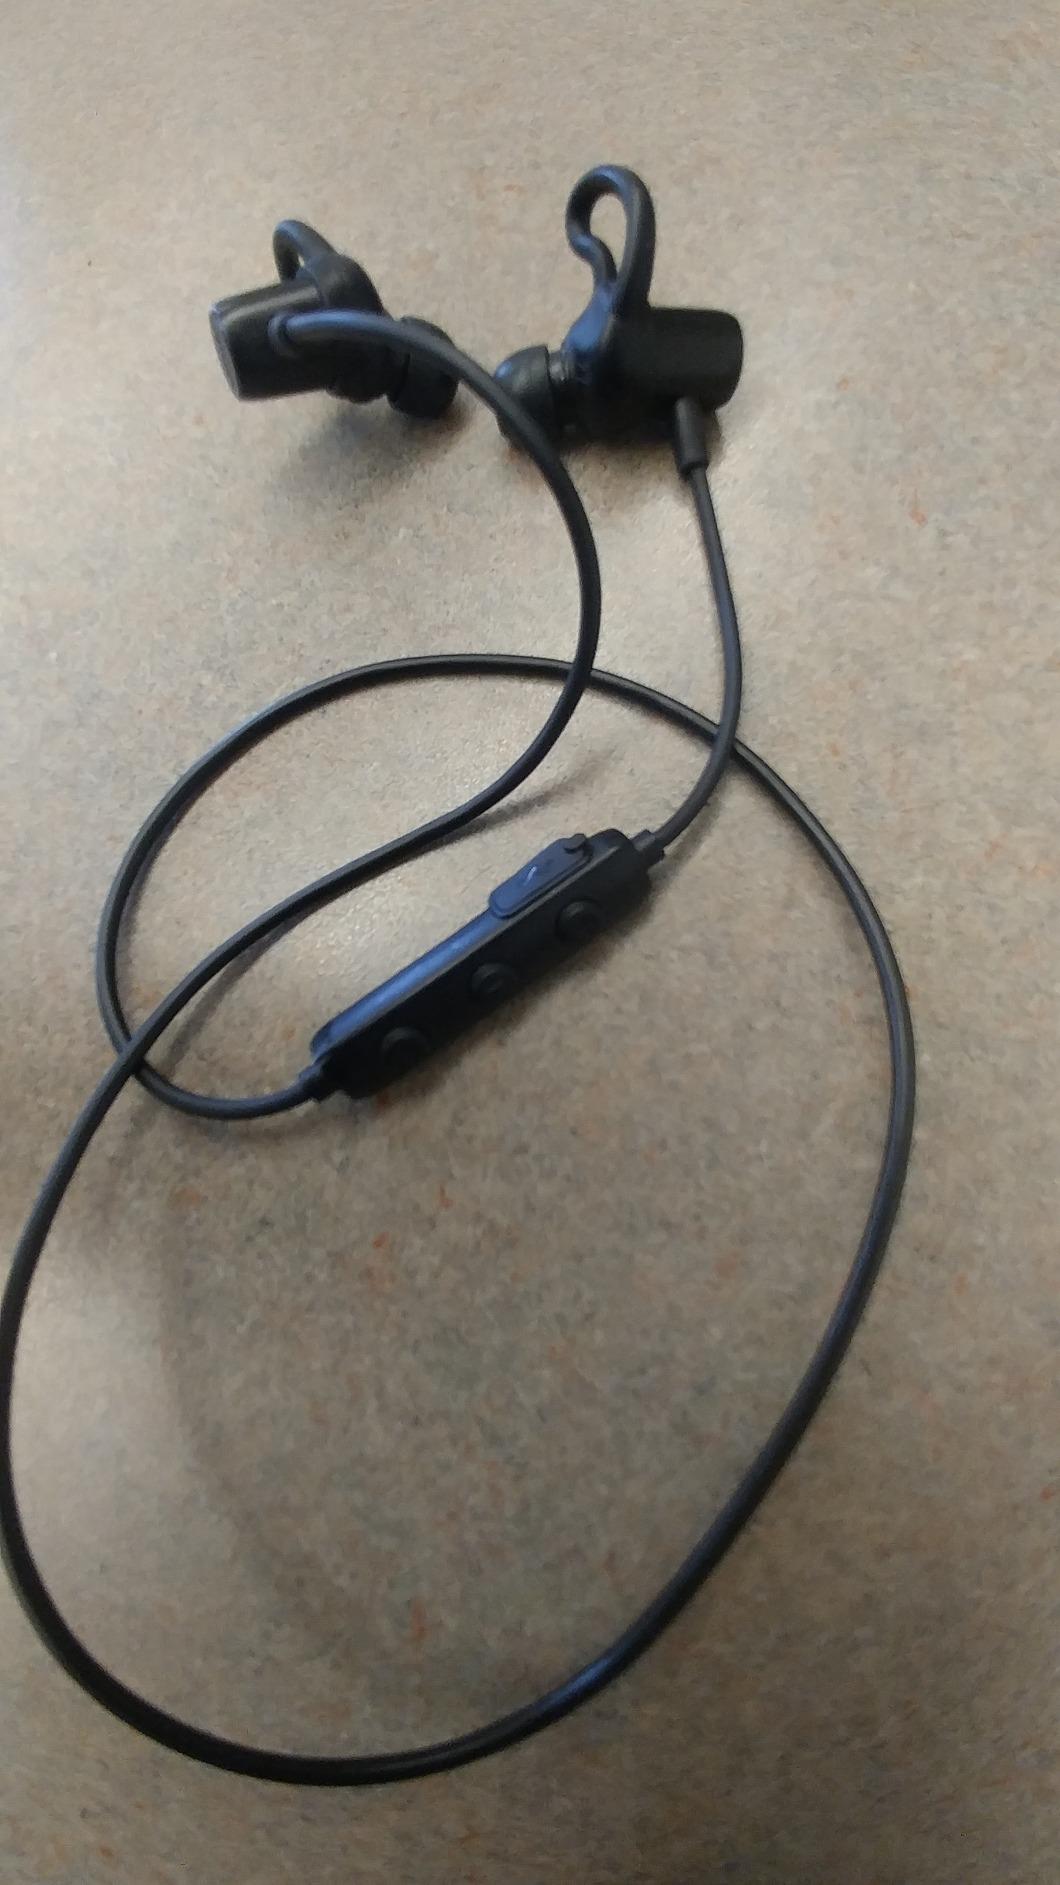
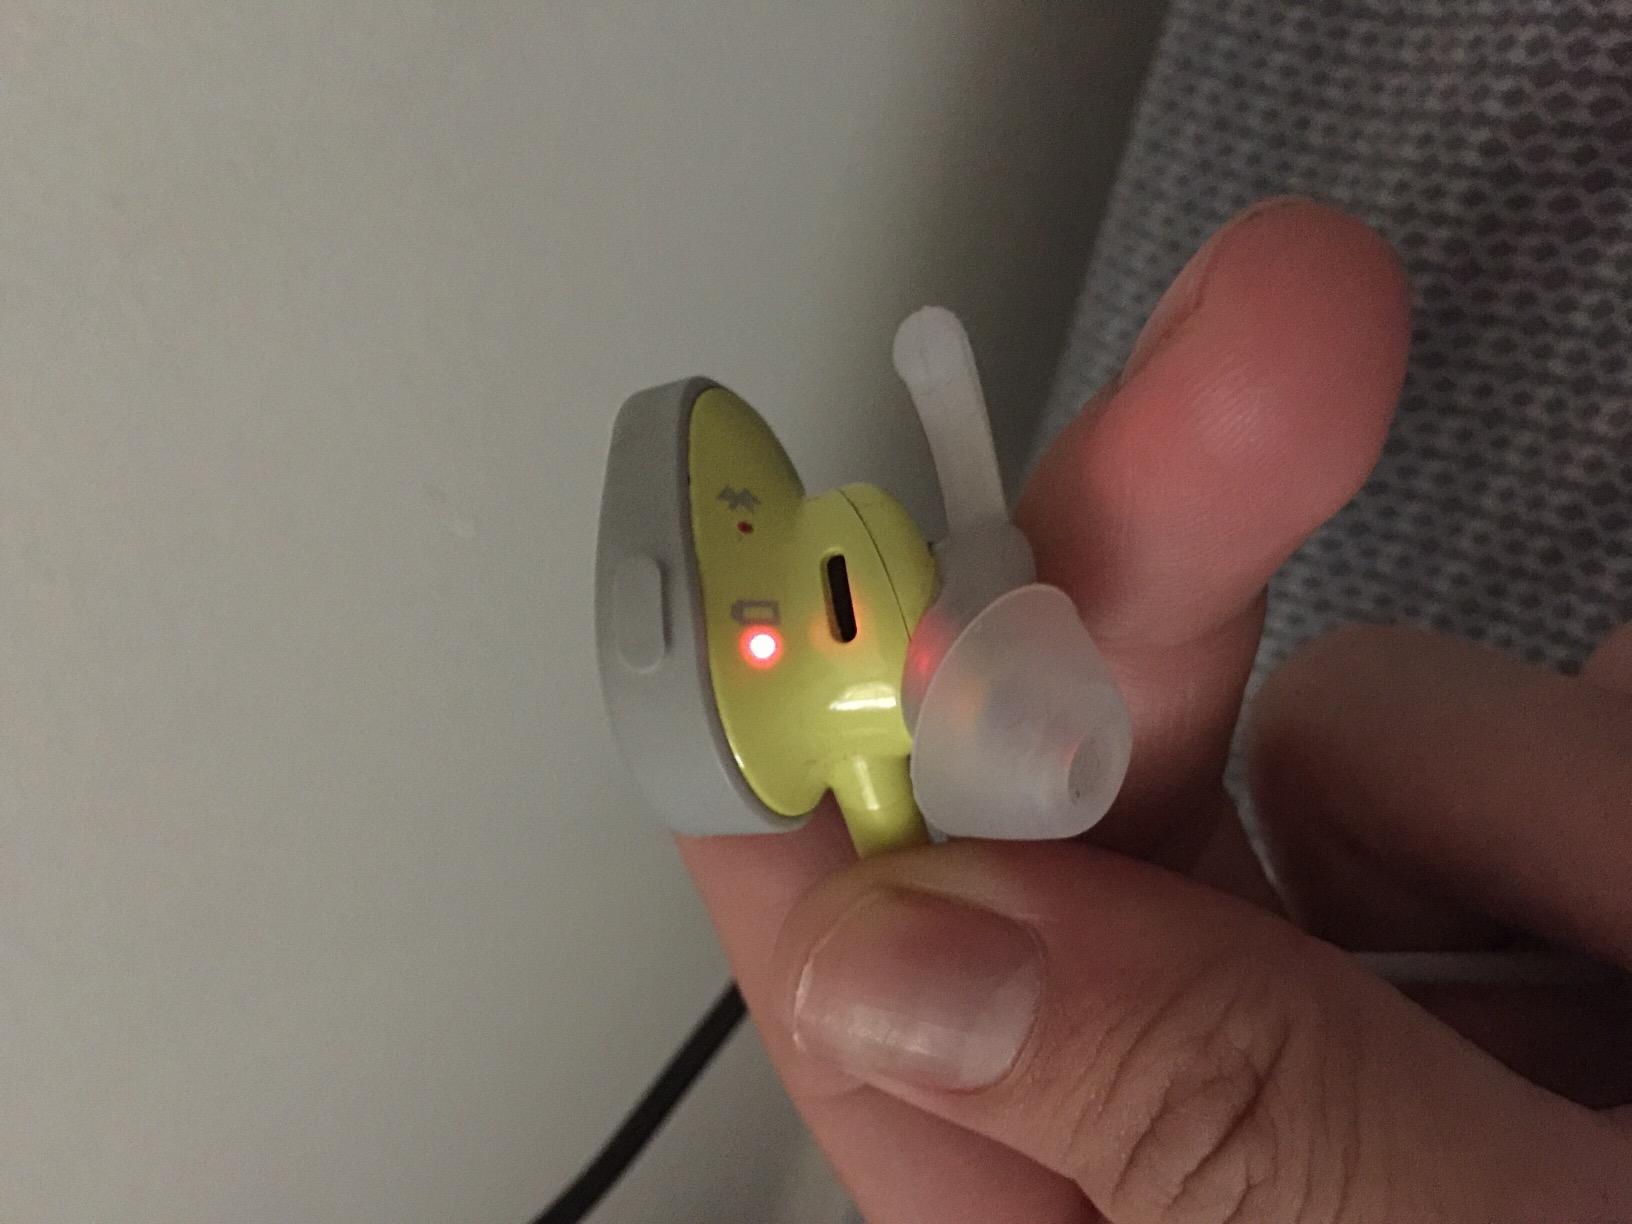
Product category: headphones
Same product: no